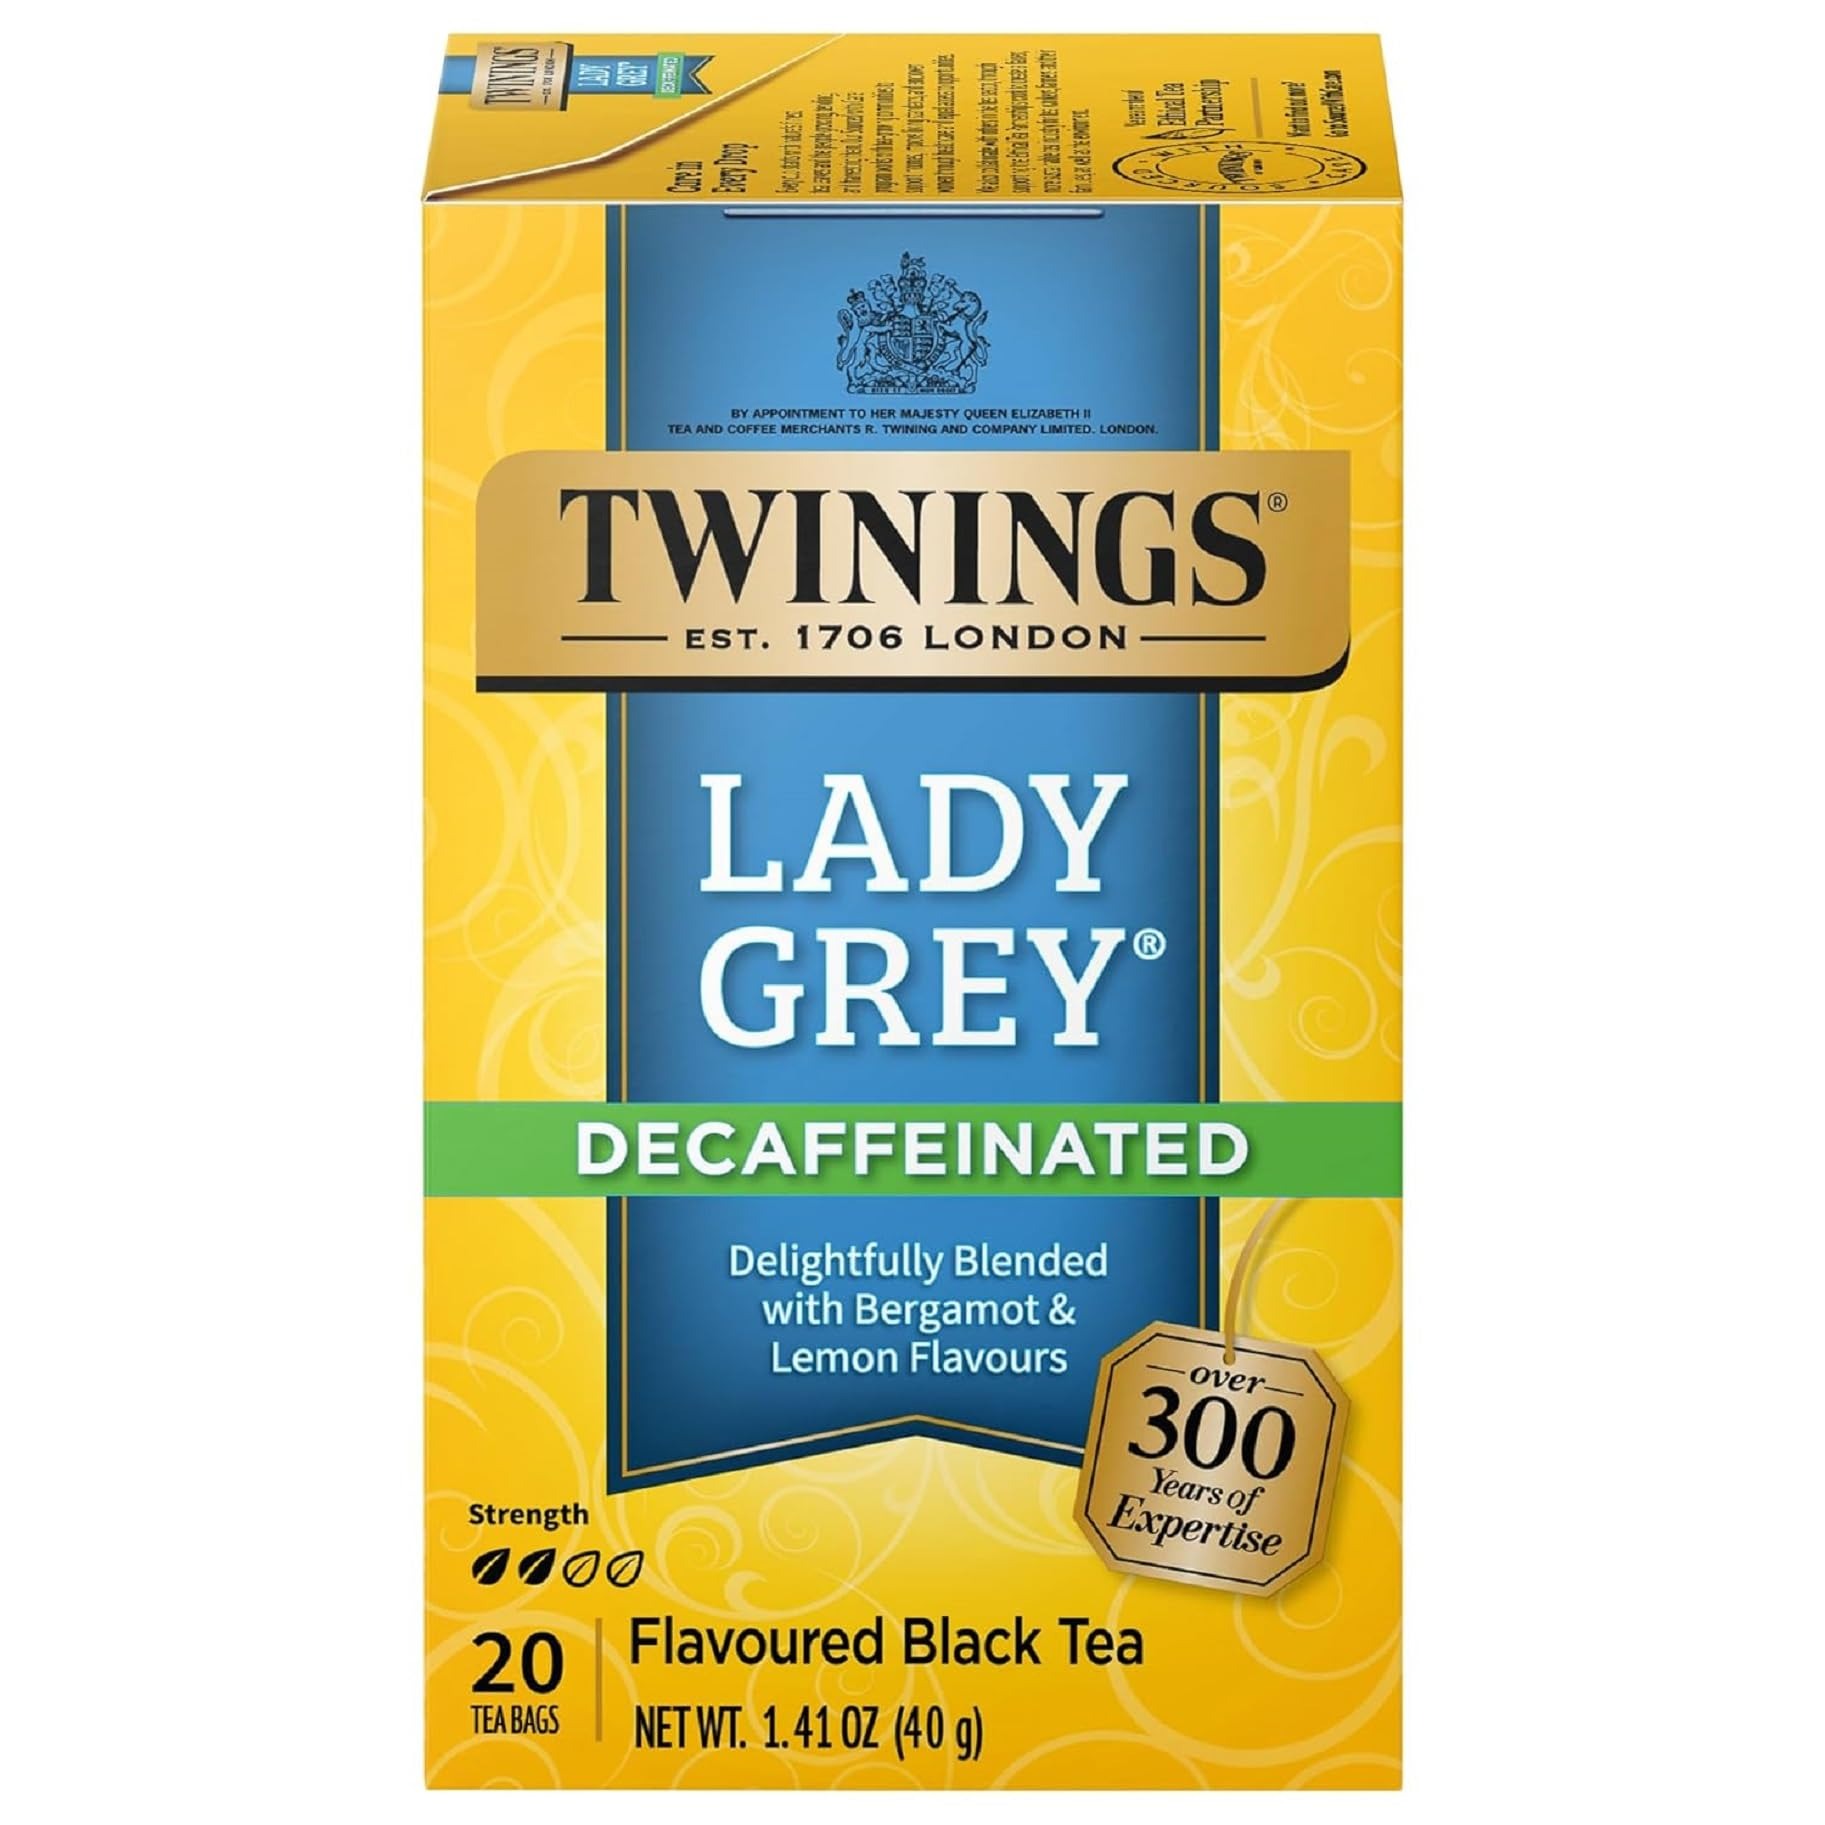
Item Name: Twinings Decaffeinated Lady Grey Black Tea Individually Wrapped Bags, 20 Count (Pack of 1), Orange Peel & Lemon Peel, Enjoy Hot or Iced | Packaging May Vary
Bullet Point 1: SOFT, ELEGANT VERSION OF EARL GREY: Light, mild taste originates from teas grown in humid, subtropical climates of China and Central Africa; Low-grown India teas provide bright amber colour; Decaffeinated, 20-Count, Pack of 1
Bullet Point 2: DECAF BLACK TEA & CITRUS: Orange peel, lemon peel and other citrus fruit flavours added Black Tea yield a fresh, uplifting tea that just may become your new favourite.
Bullet Point 3: HOT TEA: Pour boiling water over tea bag, steep for 3-5 minutes, remove and enjoy!
Bullet Point 4: ICED TEA: Fill half a pitcher with boiling water, steep 4 tea bags for 3 minutes, remove, then add ice to desired strength. Or use 1 tea bag in a heat-resistant glass. Enjoy immediately!
Bullet Point 5: SOURCED WITH CARE: Twinings aims to improve the lives of communities from which we source by improving access to water and sanitation, empowering women, and enhancing incomes and resilience.
Value: 20.0
Unit: COUNT

Price: 5.07